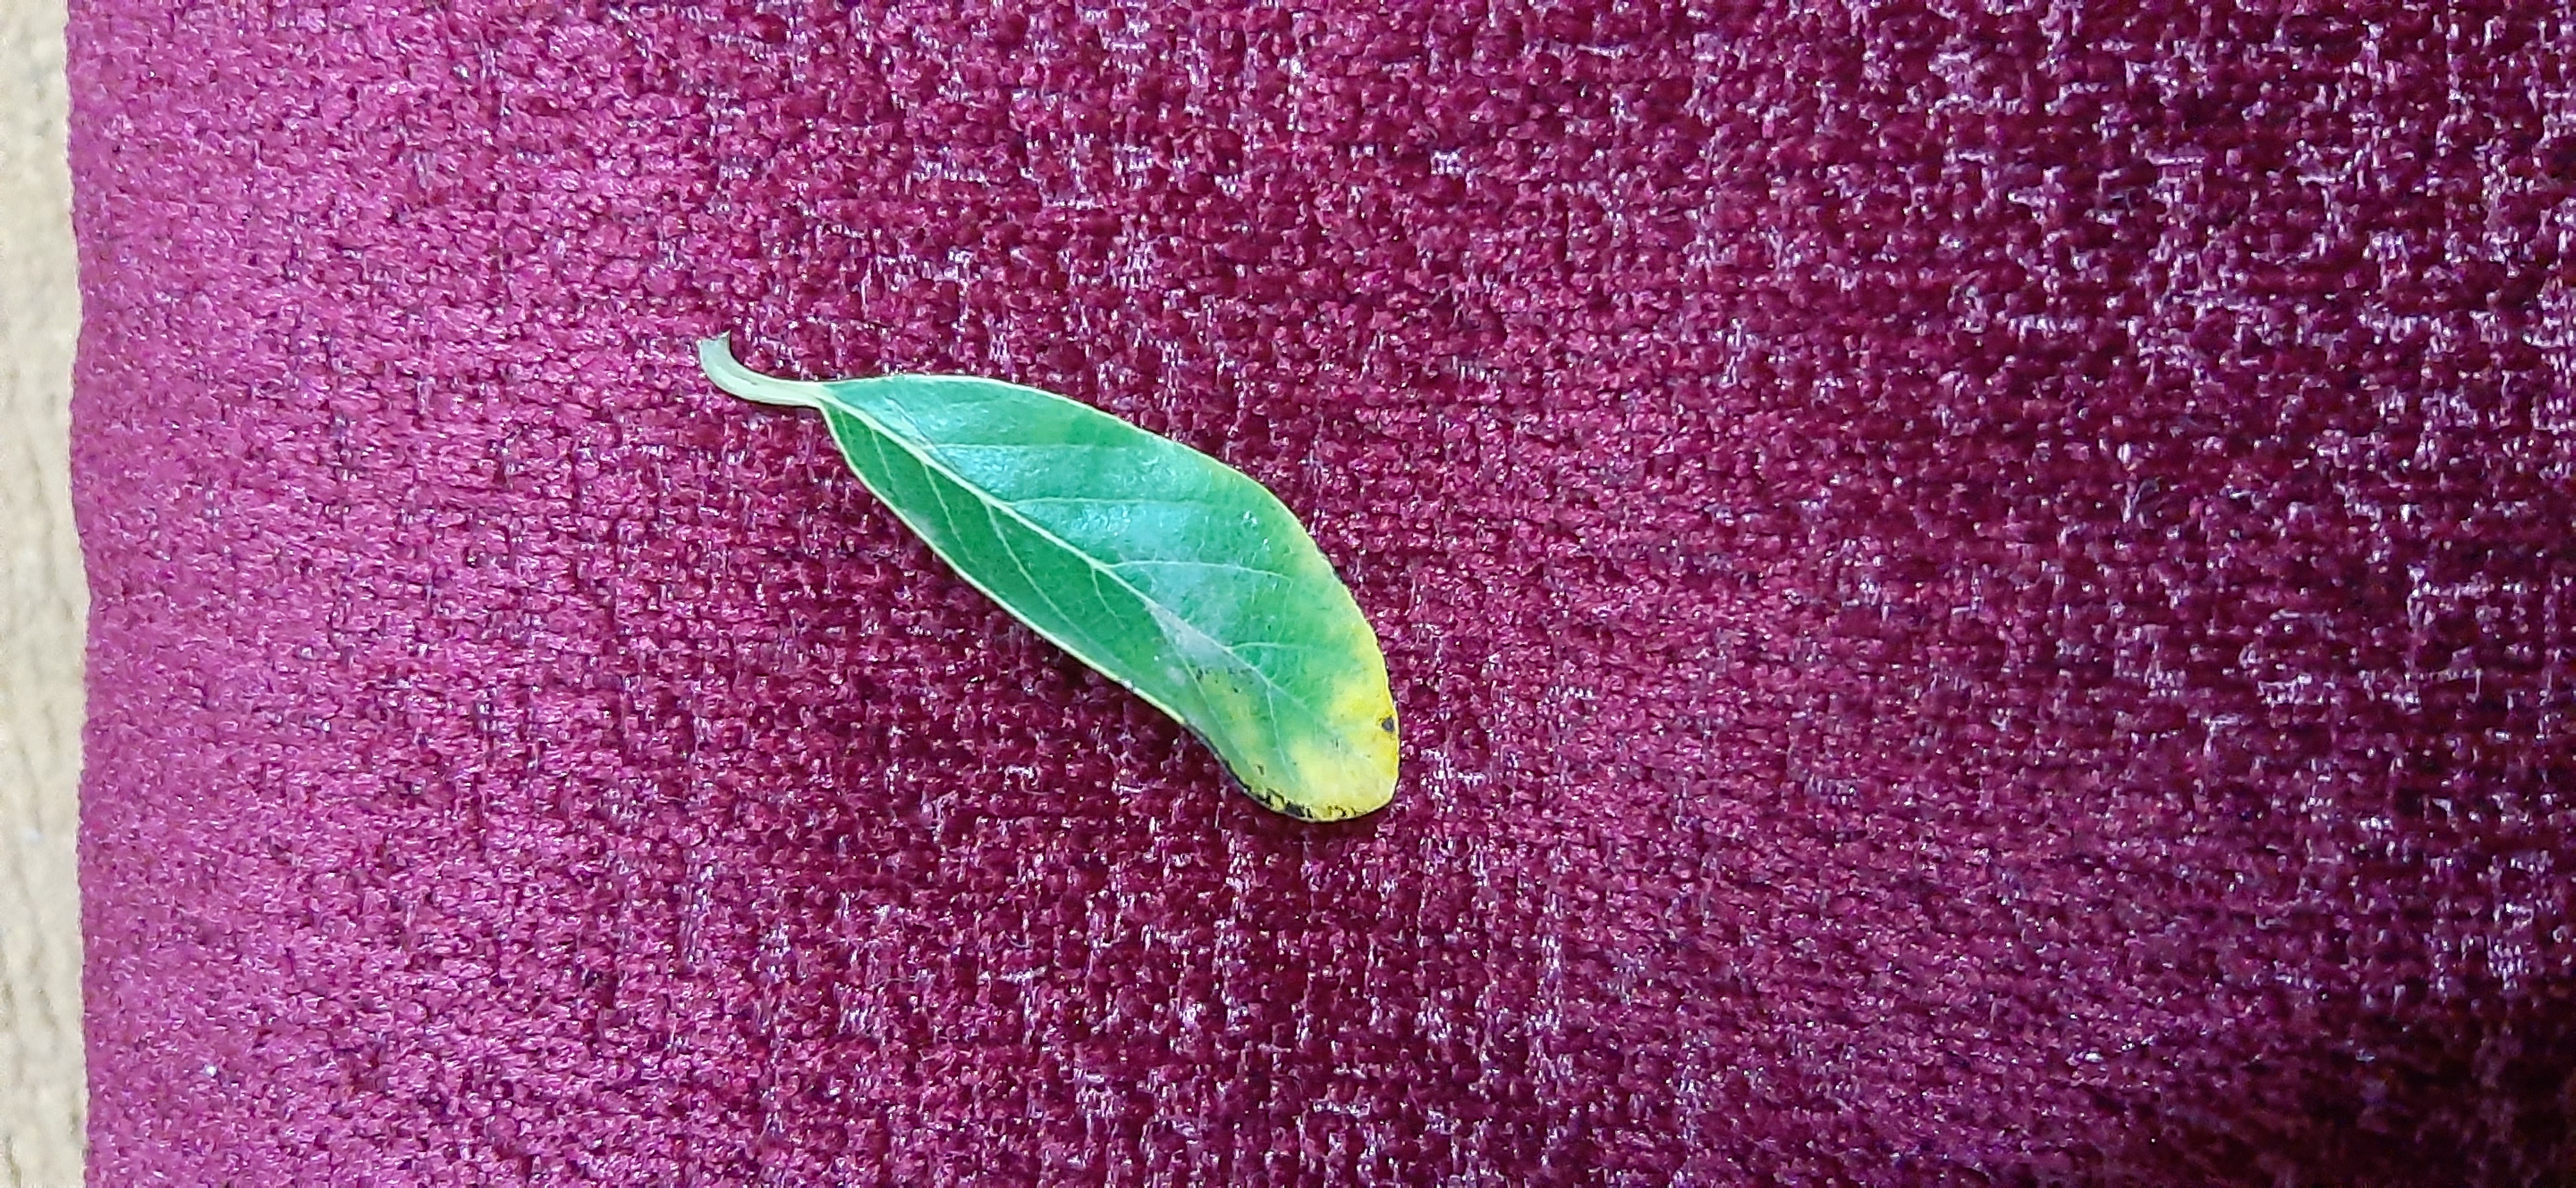
Plant: Seethapala